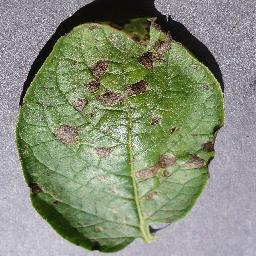
Etiqueta: Tizon_Temprano